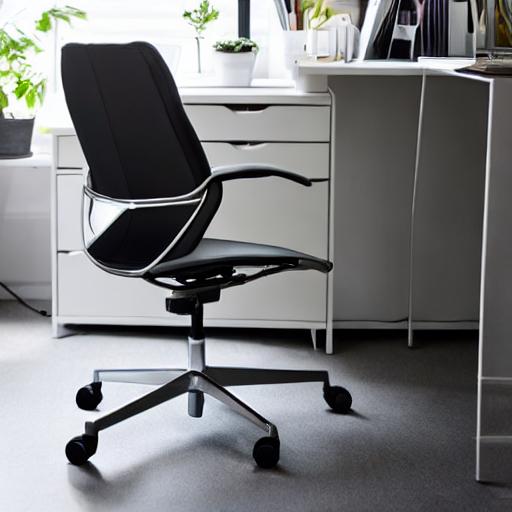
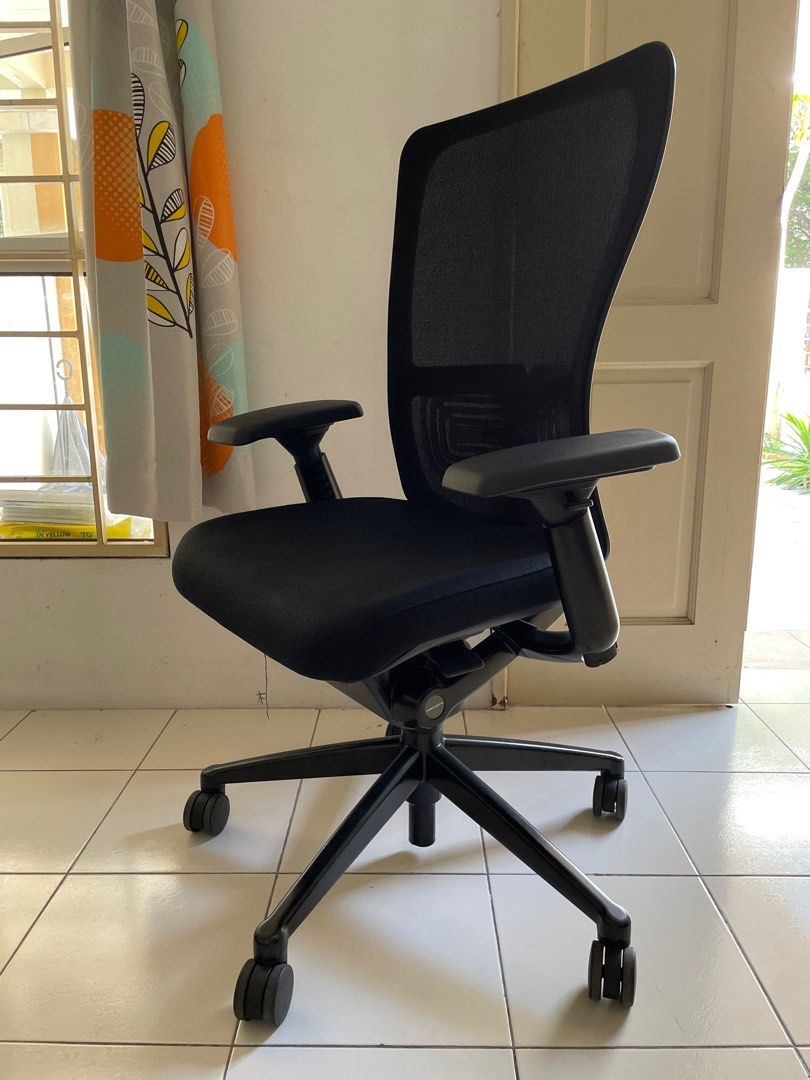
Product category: items_chair
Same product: no